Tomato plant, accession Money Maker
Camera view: bottom (45 deg); turntable rotation: 30 degrees
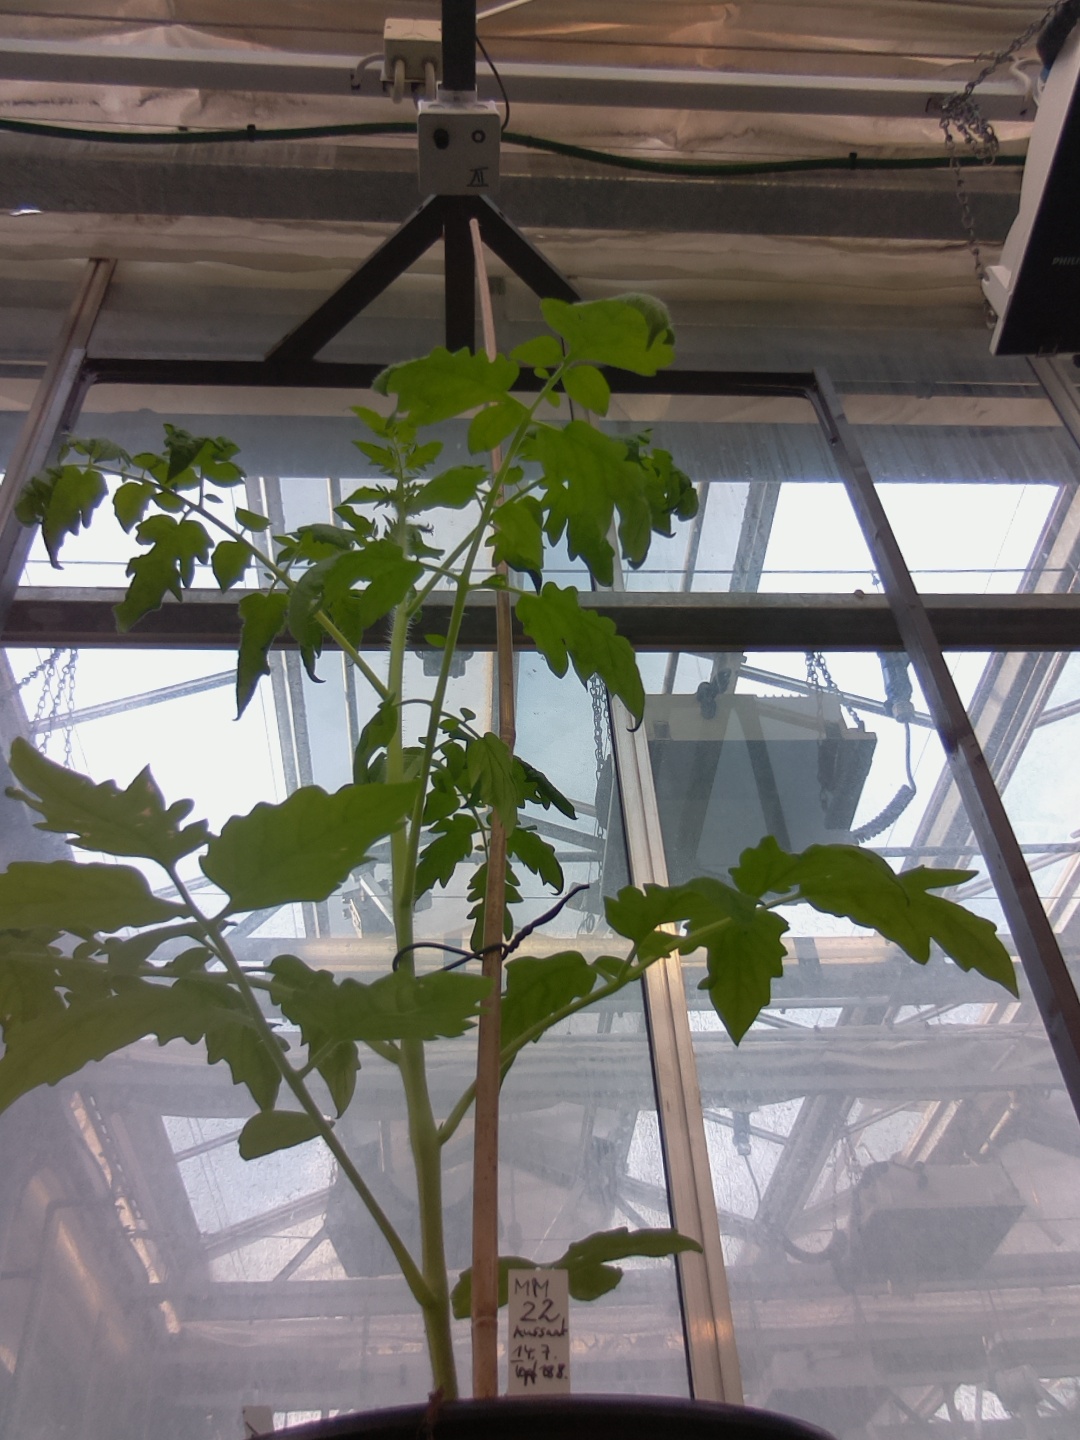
BBCH growth stage 19: 18 or more of true leaves visible